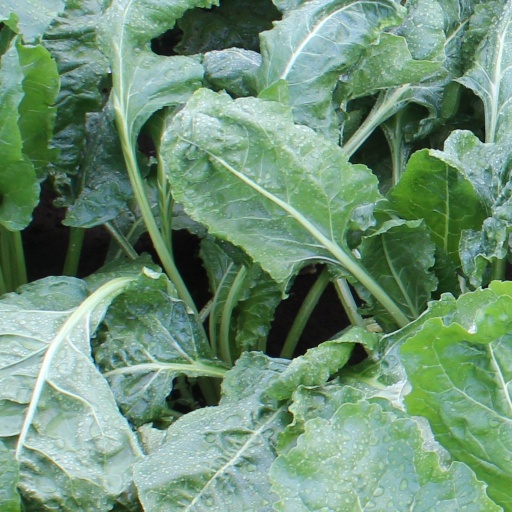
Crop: sugar beet